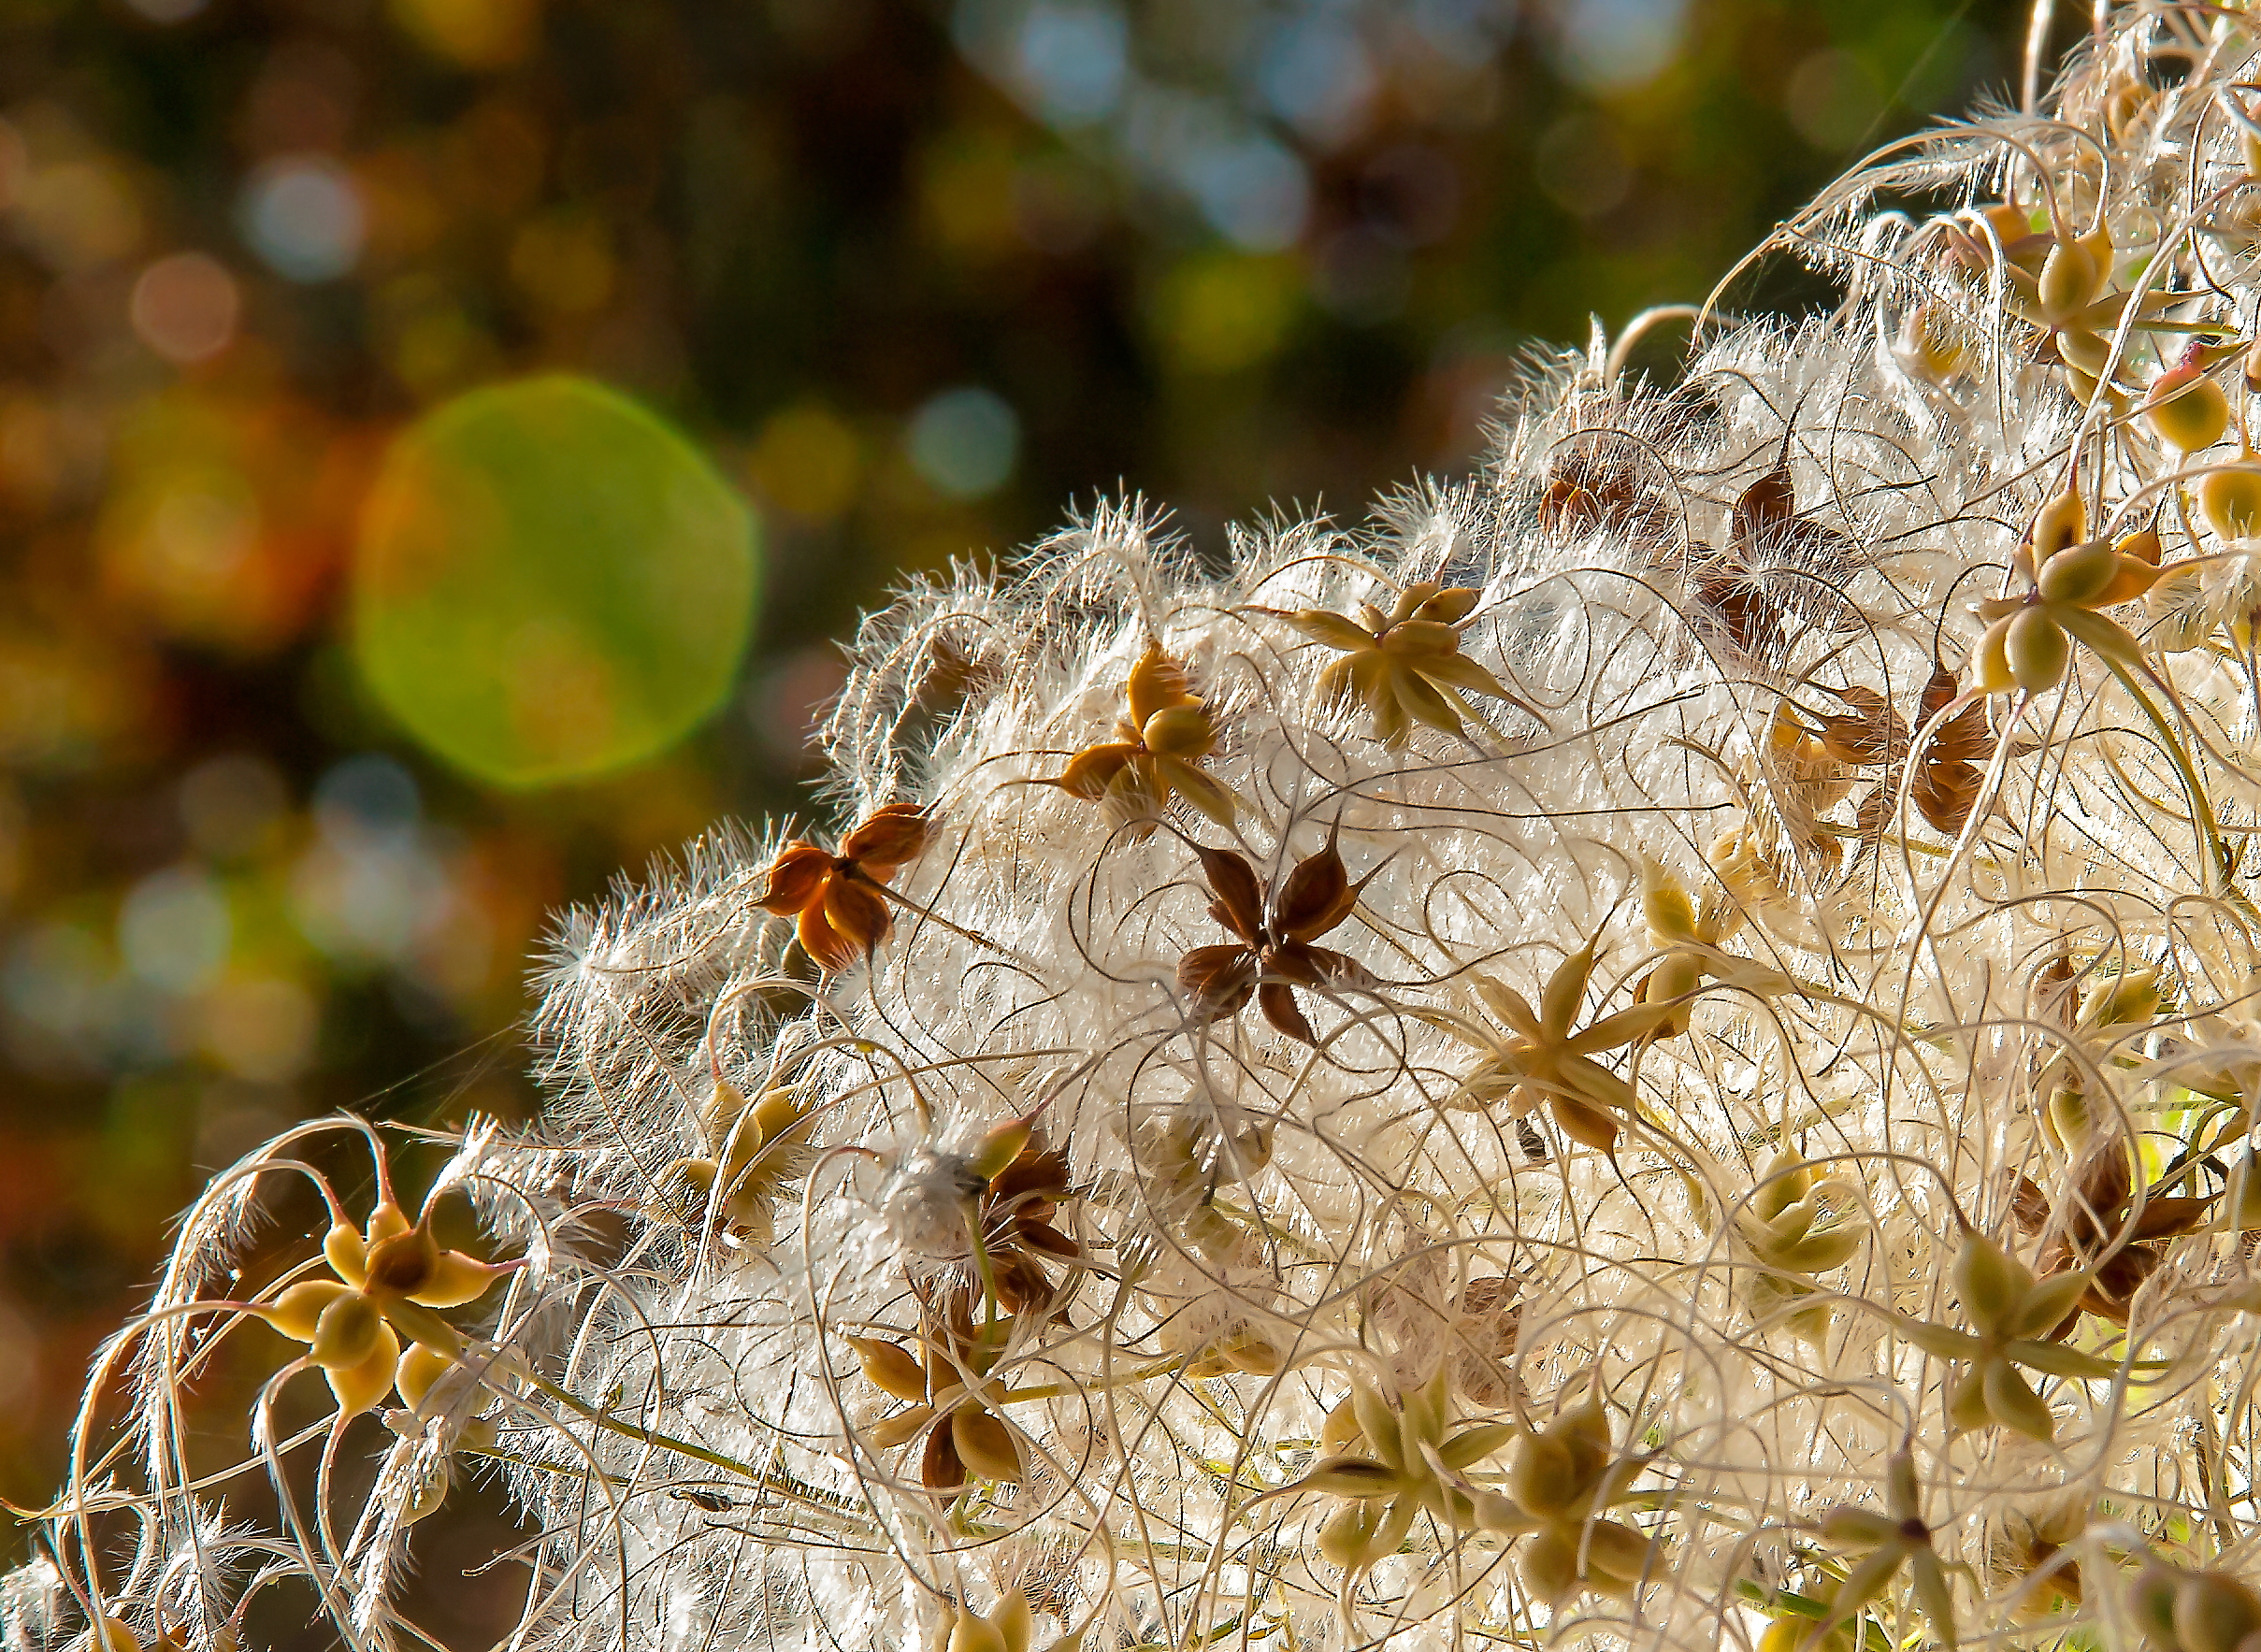
tree, nature, branch, bokeh, plant, photography, sunlight, leaf, fall, flower, frost, pollen, insect, autumn, botany, colorful, flora, season, fauna, invertebrate, twig, close up, seeds, fuzz, macro photography, starshape, thorns spines and prickles